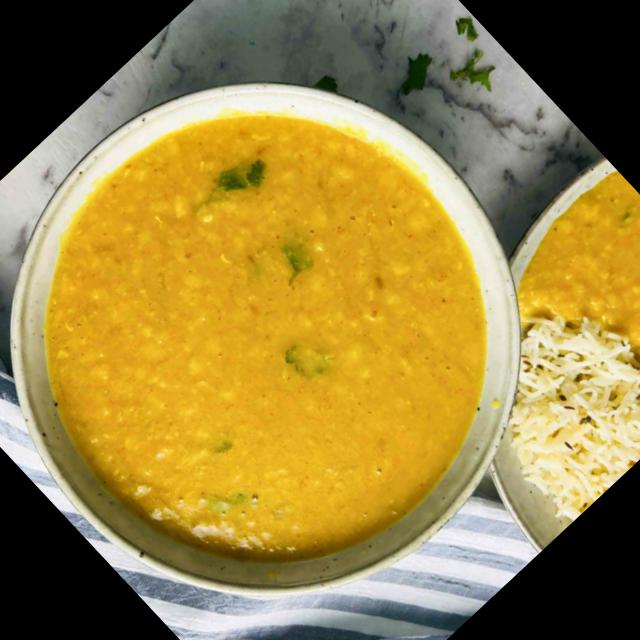
Dish: dal_makhani